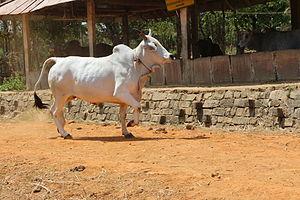
Malvi est une race bovine indienne. Elle peut aussi porter les noms de manthani ou mahadeopuri.